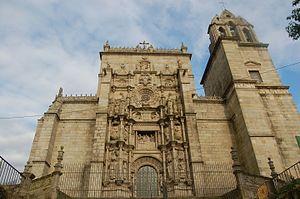
La basilique Sainte-Marie Majeure de Pontevedra à Pontevedra en Galice, est une église catholique, qui date du XVIᵉ siècle, et qui depuis 1962 est devenue Basilique par décret du Pape Jean XXIII. Actuellement, elle est considérée comme BIC, avec le numéro d'identification RI-51-000000828 et a été déclarée appartenant au Trésor Artístique Espagnol par décret du 3 juin 1931. Le temple a aussi la distinction de Sanctuaire Royal.
Pontevedra est une ville qui se trouve dans le nord-ouest de l'Espagne et de la Péninsule Ibérique. Capitale de la province de Pontevedra ainsi que capitale de la région touristique des Rías Baixas ou Rías Bajas, la ville est située dans le sud-ouest de la communauté autonome de Galice. Elle est surnommée « la ville où le piéton est roi ».